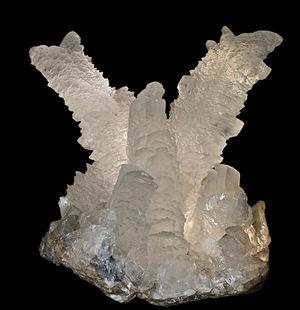
Gypse Locality
L'échelle de Mohs fut inventée en 1812 par le minéralogiste allemand Friedrich Mohs afin de mesurer la dureté des minéraux. Elle est basée sur dix minéraux facilement disponibles.
La minéralogie est une science multidisciplinaire qui a pour objet les minéraux, leurs identifications, leurs caractérisations et descriptions, leurs analyses, leurs variétés et habitus, leurs classements, classifications et collections, leurs gîtologie, gisements et répartitions, leurs origines et leurs divers modes de formation, leurs usages par l'Homme, leurs intérêts pour la végétation ou la faune, leurs histoires dans l'univers des écrits ou discours savants ou des savoirs profanes ou traditionnels, les diverses modalités de connaissances... La minéralogie descriptive étudie les minéraux des milieux naturels, constituants diversement associés dans les roches. Elle peut être considérée, tout en gardant son statut autonome et réglementé au niveau international, comme une discipline de base de la géologie, une science auxiliaire de la pétrologie, ou encore une branche de la planétologie ou une matière d'approfondissement en prolongation de la chimie minérale dans le sens étendu où les produits de la cristallisation artificielle, en laboratoire ou en four technique, sont admis.
Une géode est une cavité rocheuse tapissée de cristaux et d'autres matières minérales. Ce n'est pas vraiment un minéral mais une composition de formations magmatiques, cristallines et/ou sédimentaires. Largement répandues à travers toute la planète, les géodes sont la source principale des minéraux des collections minéralogiques car c'est un milieu optimal pour diverses formations minérales.
La dureté d'un matériau définit la résistance qu'oppose une surface de l'échantillon à la pénétration d'un poinçon, par exemple une bille en acier trempé ou une pyramide en diamant. S'il y résiste bien, il est dit dur, sinon il est dit mou. La dureté se mesure sur différentes échelles selon le type de matériau considéré.